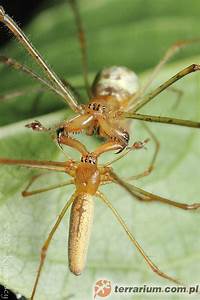
Label: spider